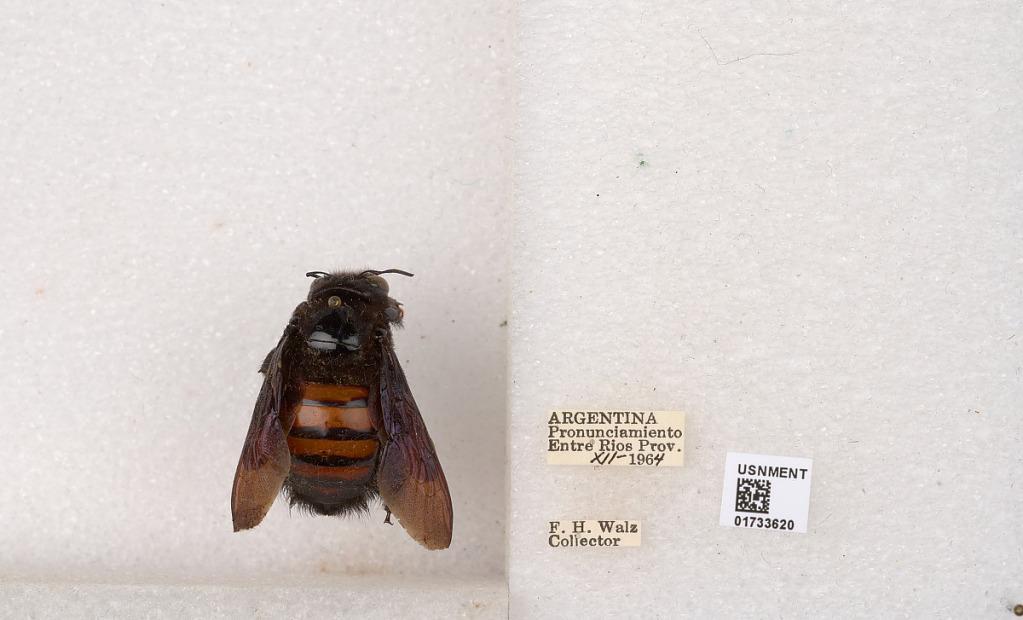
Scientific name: Xylocopa (Neoxylocopa) frontalis (Olivier)
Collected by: F. Walz
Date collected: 1964-11-1
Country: Argentina
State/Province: Entre Rios
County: Departamento de Uruguay
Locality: Pronunciamiento